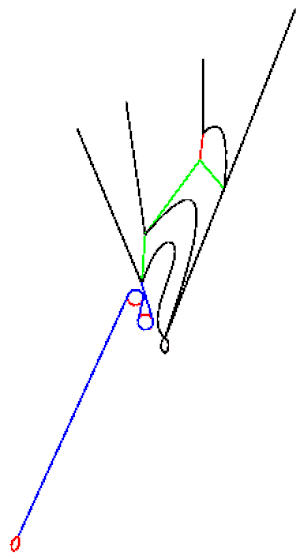
Accélérateur parapente
Le parapente est un aéronef dérivé du parachute, permettant la pratique du vol libre ou du paramoteur. De nos jours, son utilisation, qui constitue un loisir et un sport, est indépendante du parachutisme et se rapproche plus d'autres pratiques de sports aériens comme le vol à voile ou le deltaplane. Le mini parapente étend encore les possibilités de pratiques.